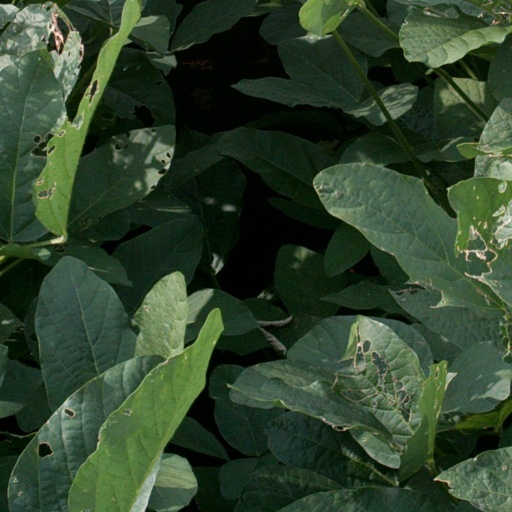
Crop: soybean